Yanina Wickmayer

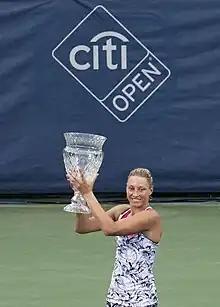
Wickmayer holding the trophy after winning the 2016 Washington Open, her fifth WTA title

Wickmayer began the year at Brisbane International. In the first round, she lost to Dominika Cibulková. Playing at the Sydney International, Wickmayer was defeated in the second round of qualifying by Lauren Davis. Ranked 41 at the Australian Open, Wickmayer was defeated in the first round by Magdaléna Rybáriková.